Colin Fleming (racing driver)

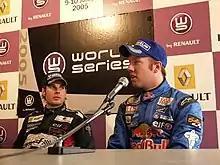
2005 Le Mans WSR

Colin Fleming (born April 27, 1984) is an American former racing driver & Formula 1 test driver who competed in the World Series by Renault 3.5, Formula Renault 2.0 Eurocup, and Formula Renault 2000 Germany with Jenzer Motorsport and Carlin Motorsport after a successful go-karting career, winning 10 North American and National Championships.